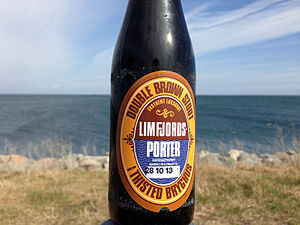
Limfjordsporter
En flaske LimfjordsPorter på stranden
LimfjordsPorter er en øl fra Thisted Bryghus af typen porter. Det er en mørk øl, der brygges på en blanding af forskellige ingredienser som karamel- og røgmalt samt engelsk lakrids. Den har en alkoholprocent på 7,9.